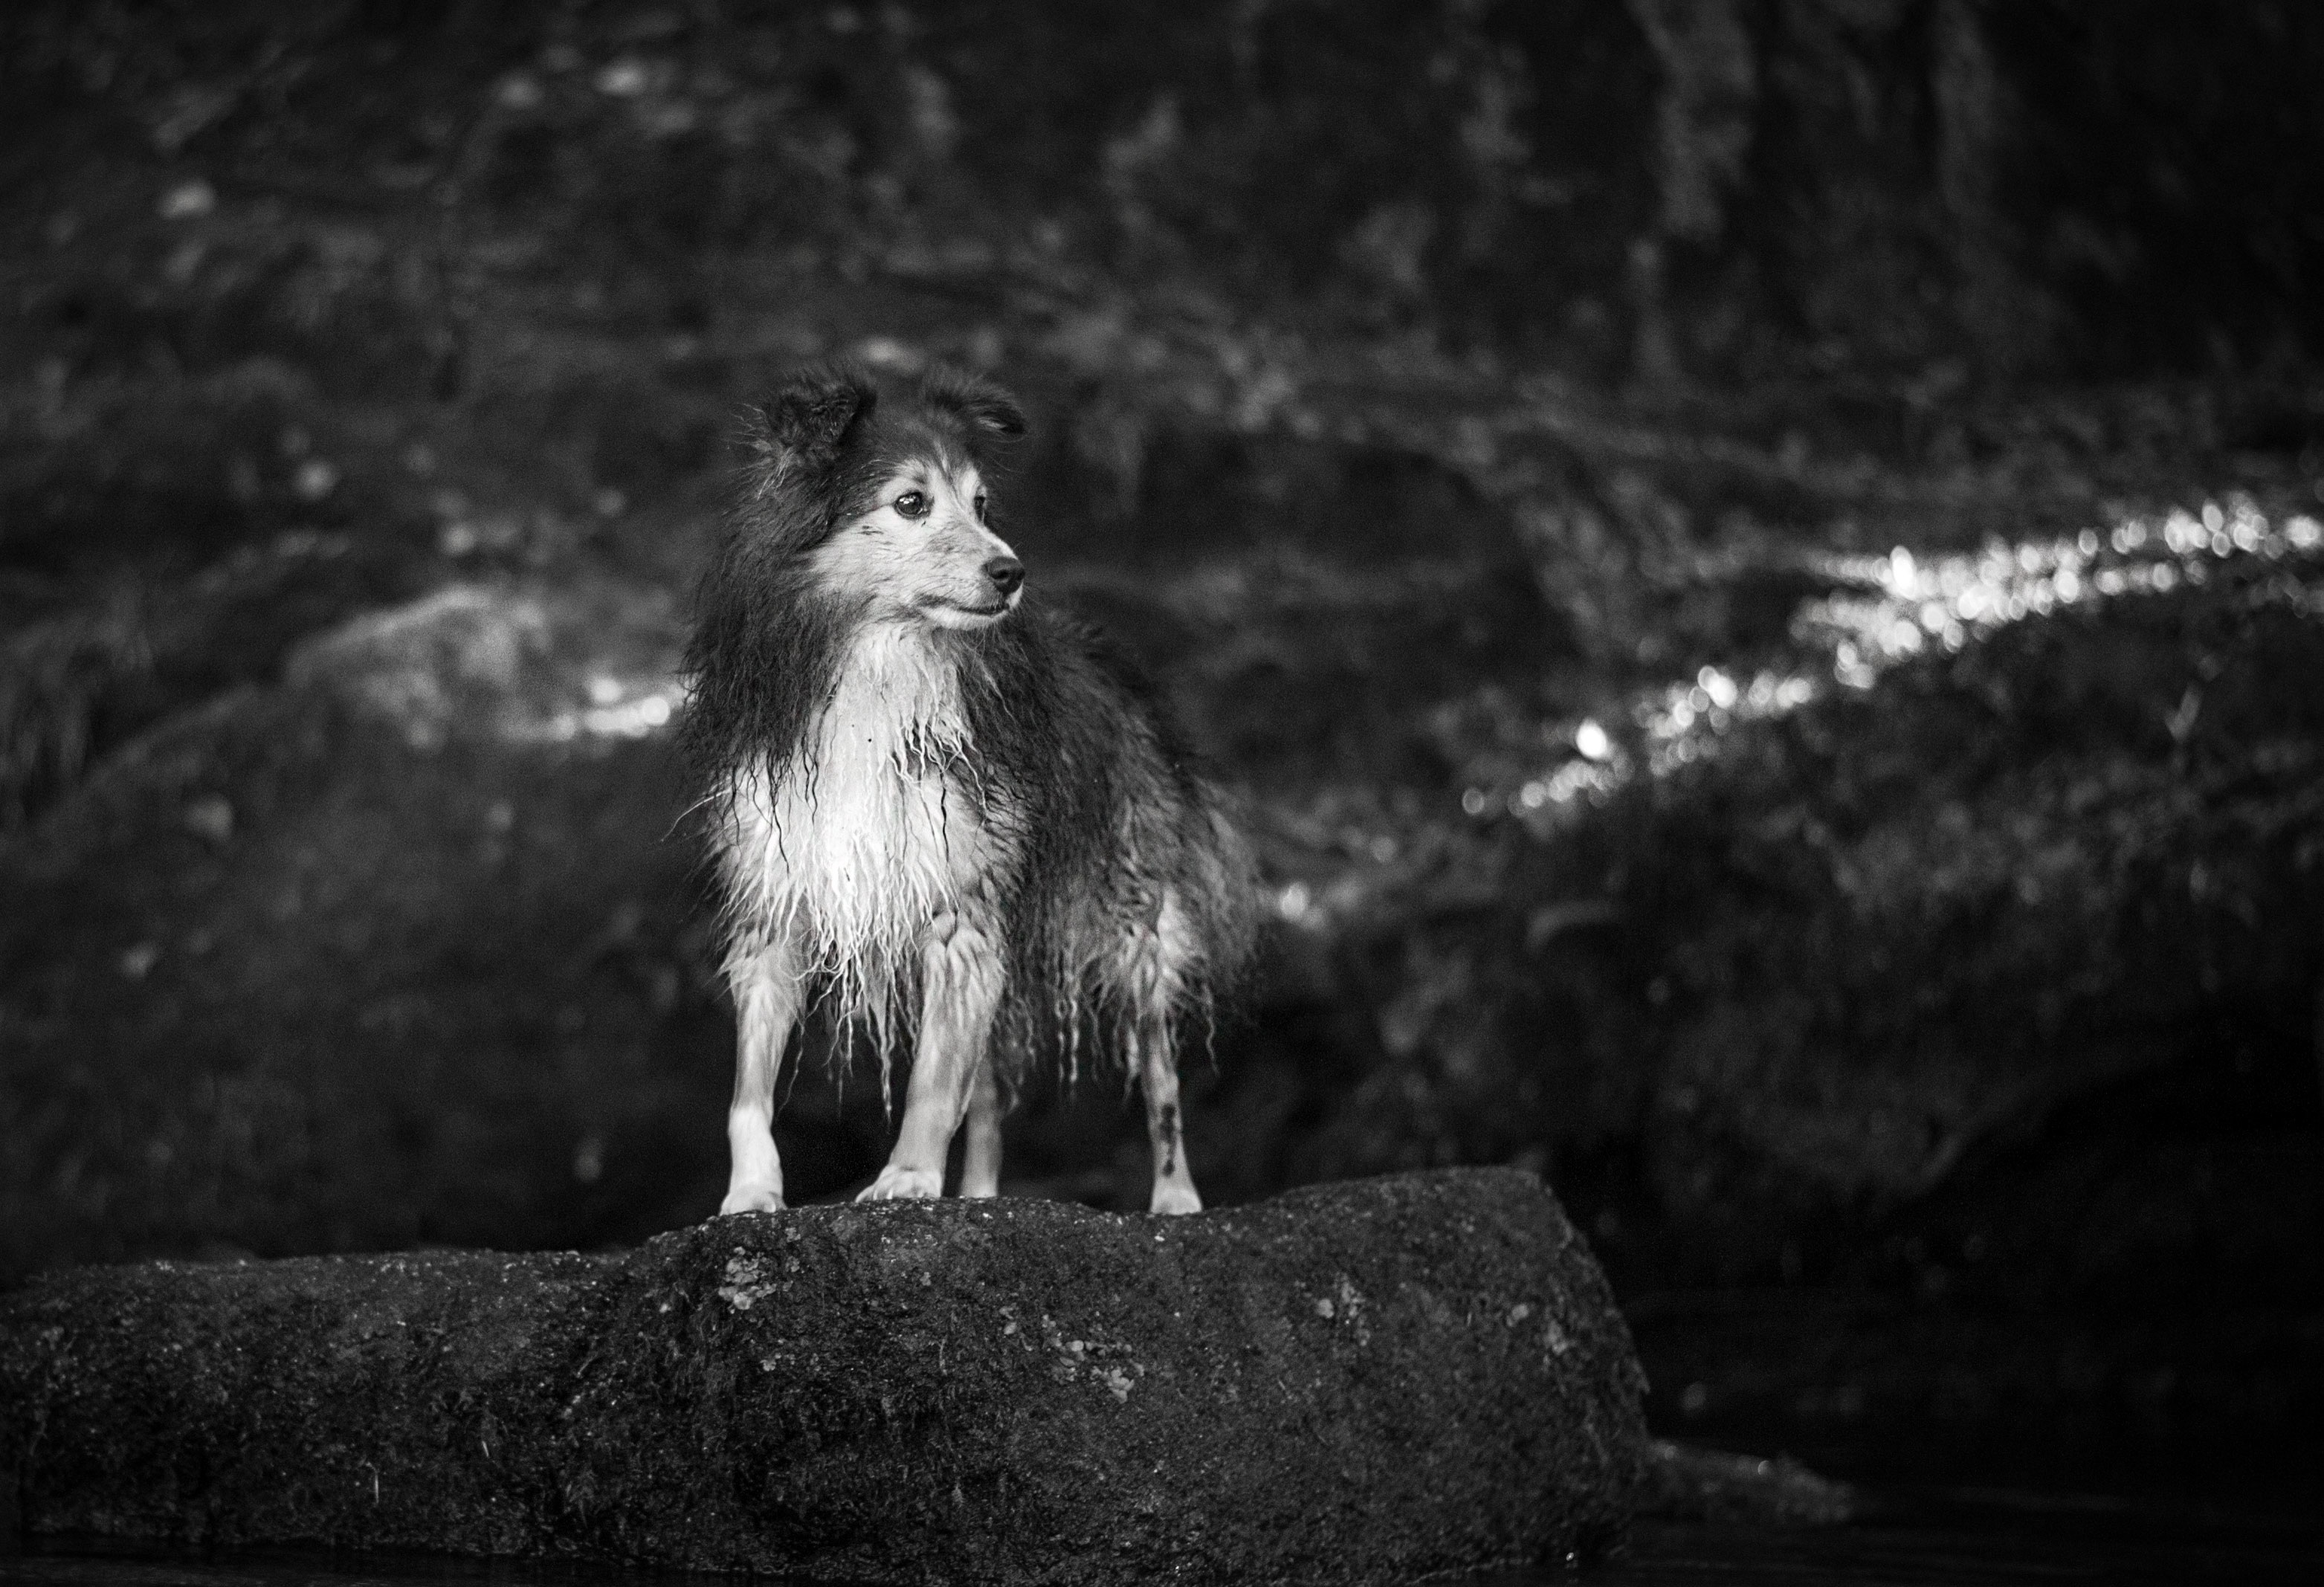
black and white, mammal, darkness, wolf, black, monochrome, monochrome photography, dog like mammal